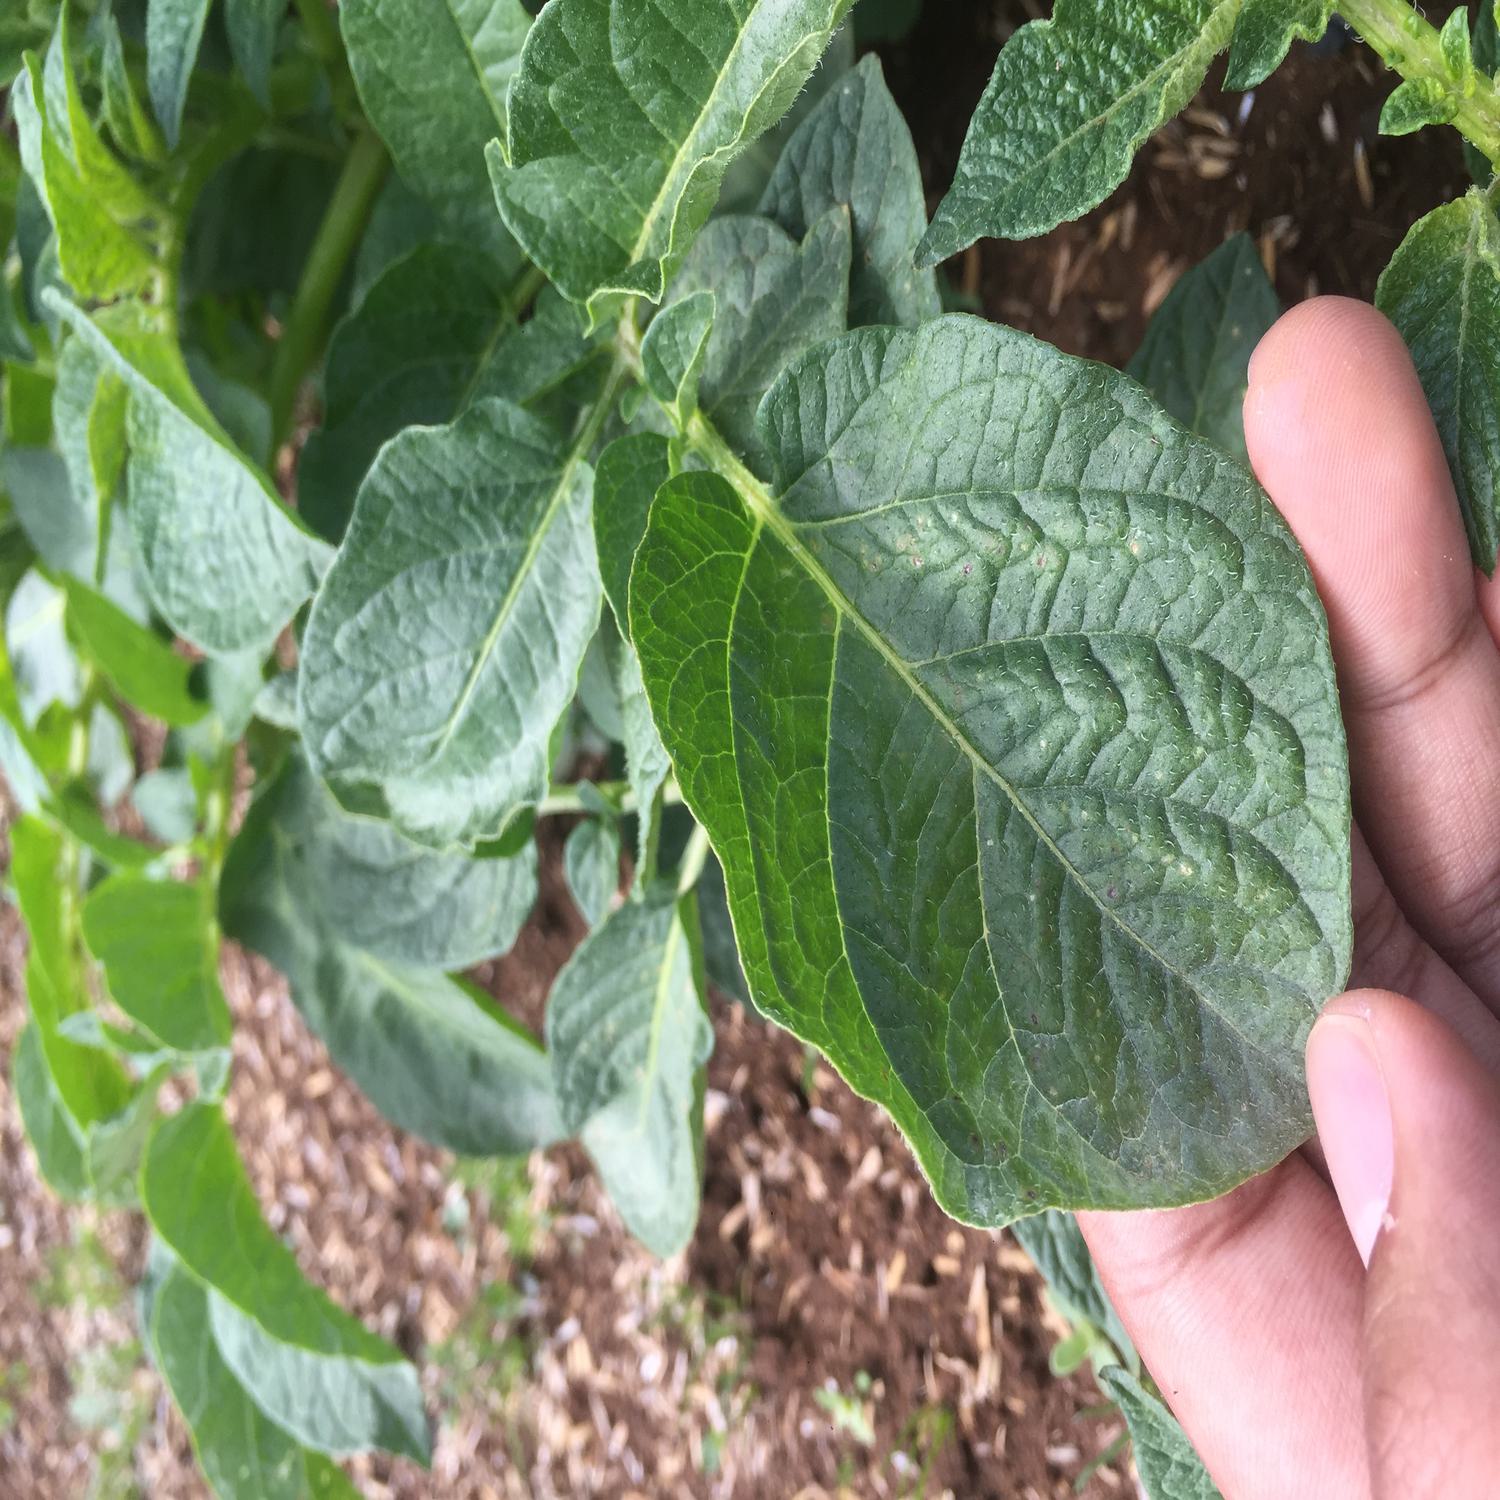
Label: Virus